Islamic State

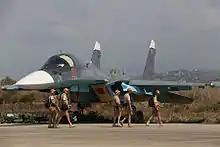
Russian Sukhoi Su-34 in Syria

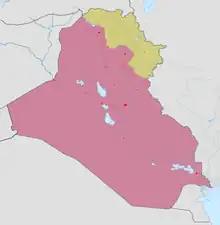
Military Situation in Iraq in May 2020

Al-Nusra Front is a branch of al-Qaeda operating in Syria. Al-Nusra has launched many attacks and bombings, mostly against targets affiliated with or supportive of the Syrian government. There have been media reports that many of al-Nusra's foreign fighters have left to join al-Baghdadi's ISIL.